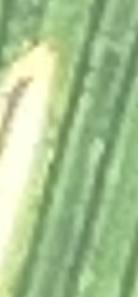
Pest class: cereal_leaf_beetle